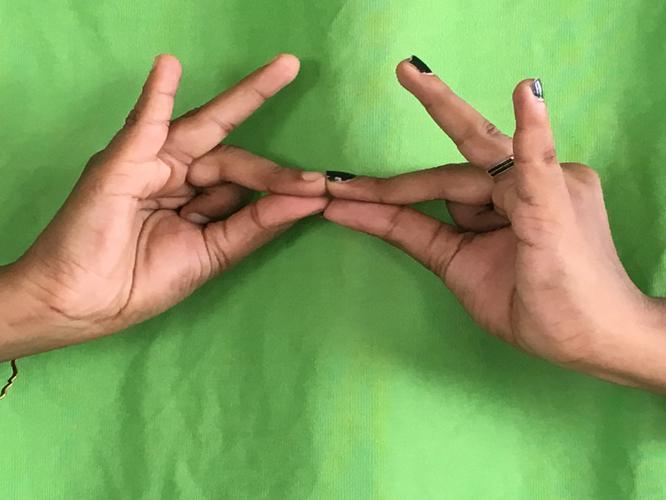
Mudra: Sakata
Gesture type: double_hand